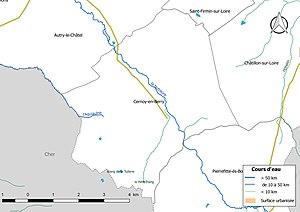
Carte du réseau hydrographique de la commune de fr:Cernoy-en-Berry (France).
Cernoy-en-Berry est une commune française, située dans le département du Loiret en région Centre-Val de Loire.